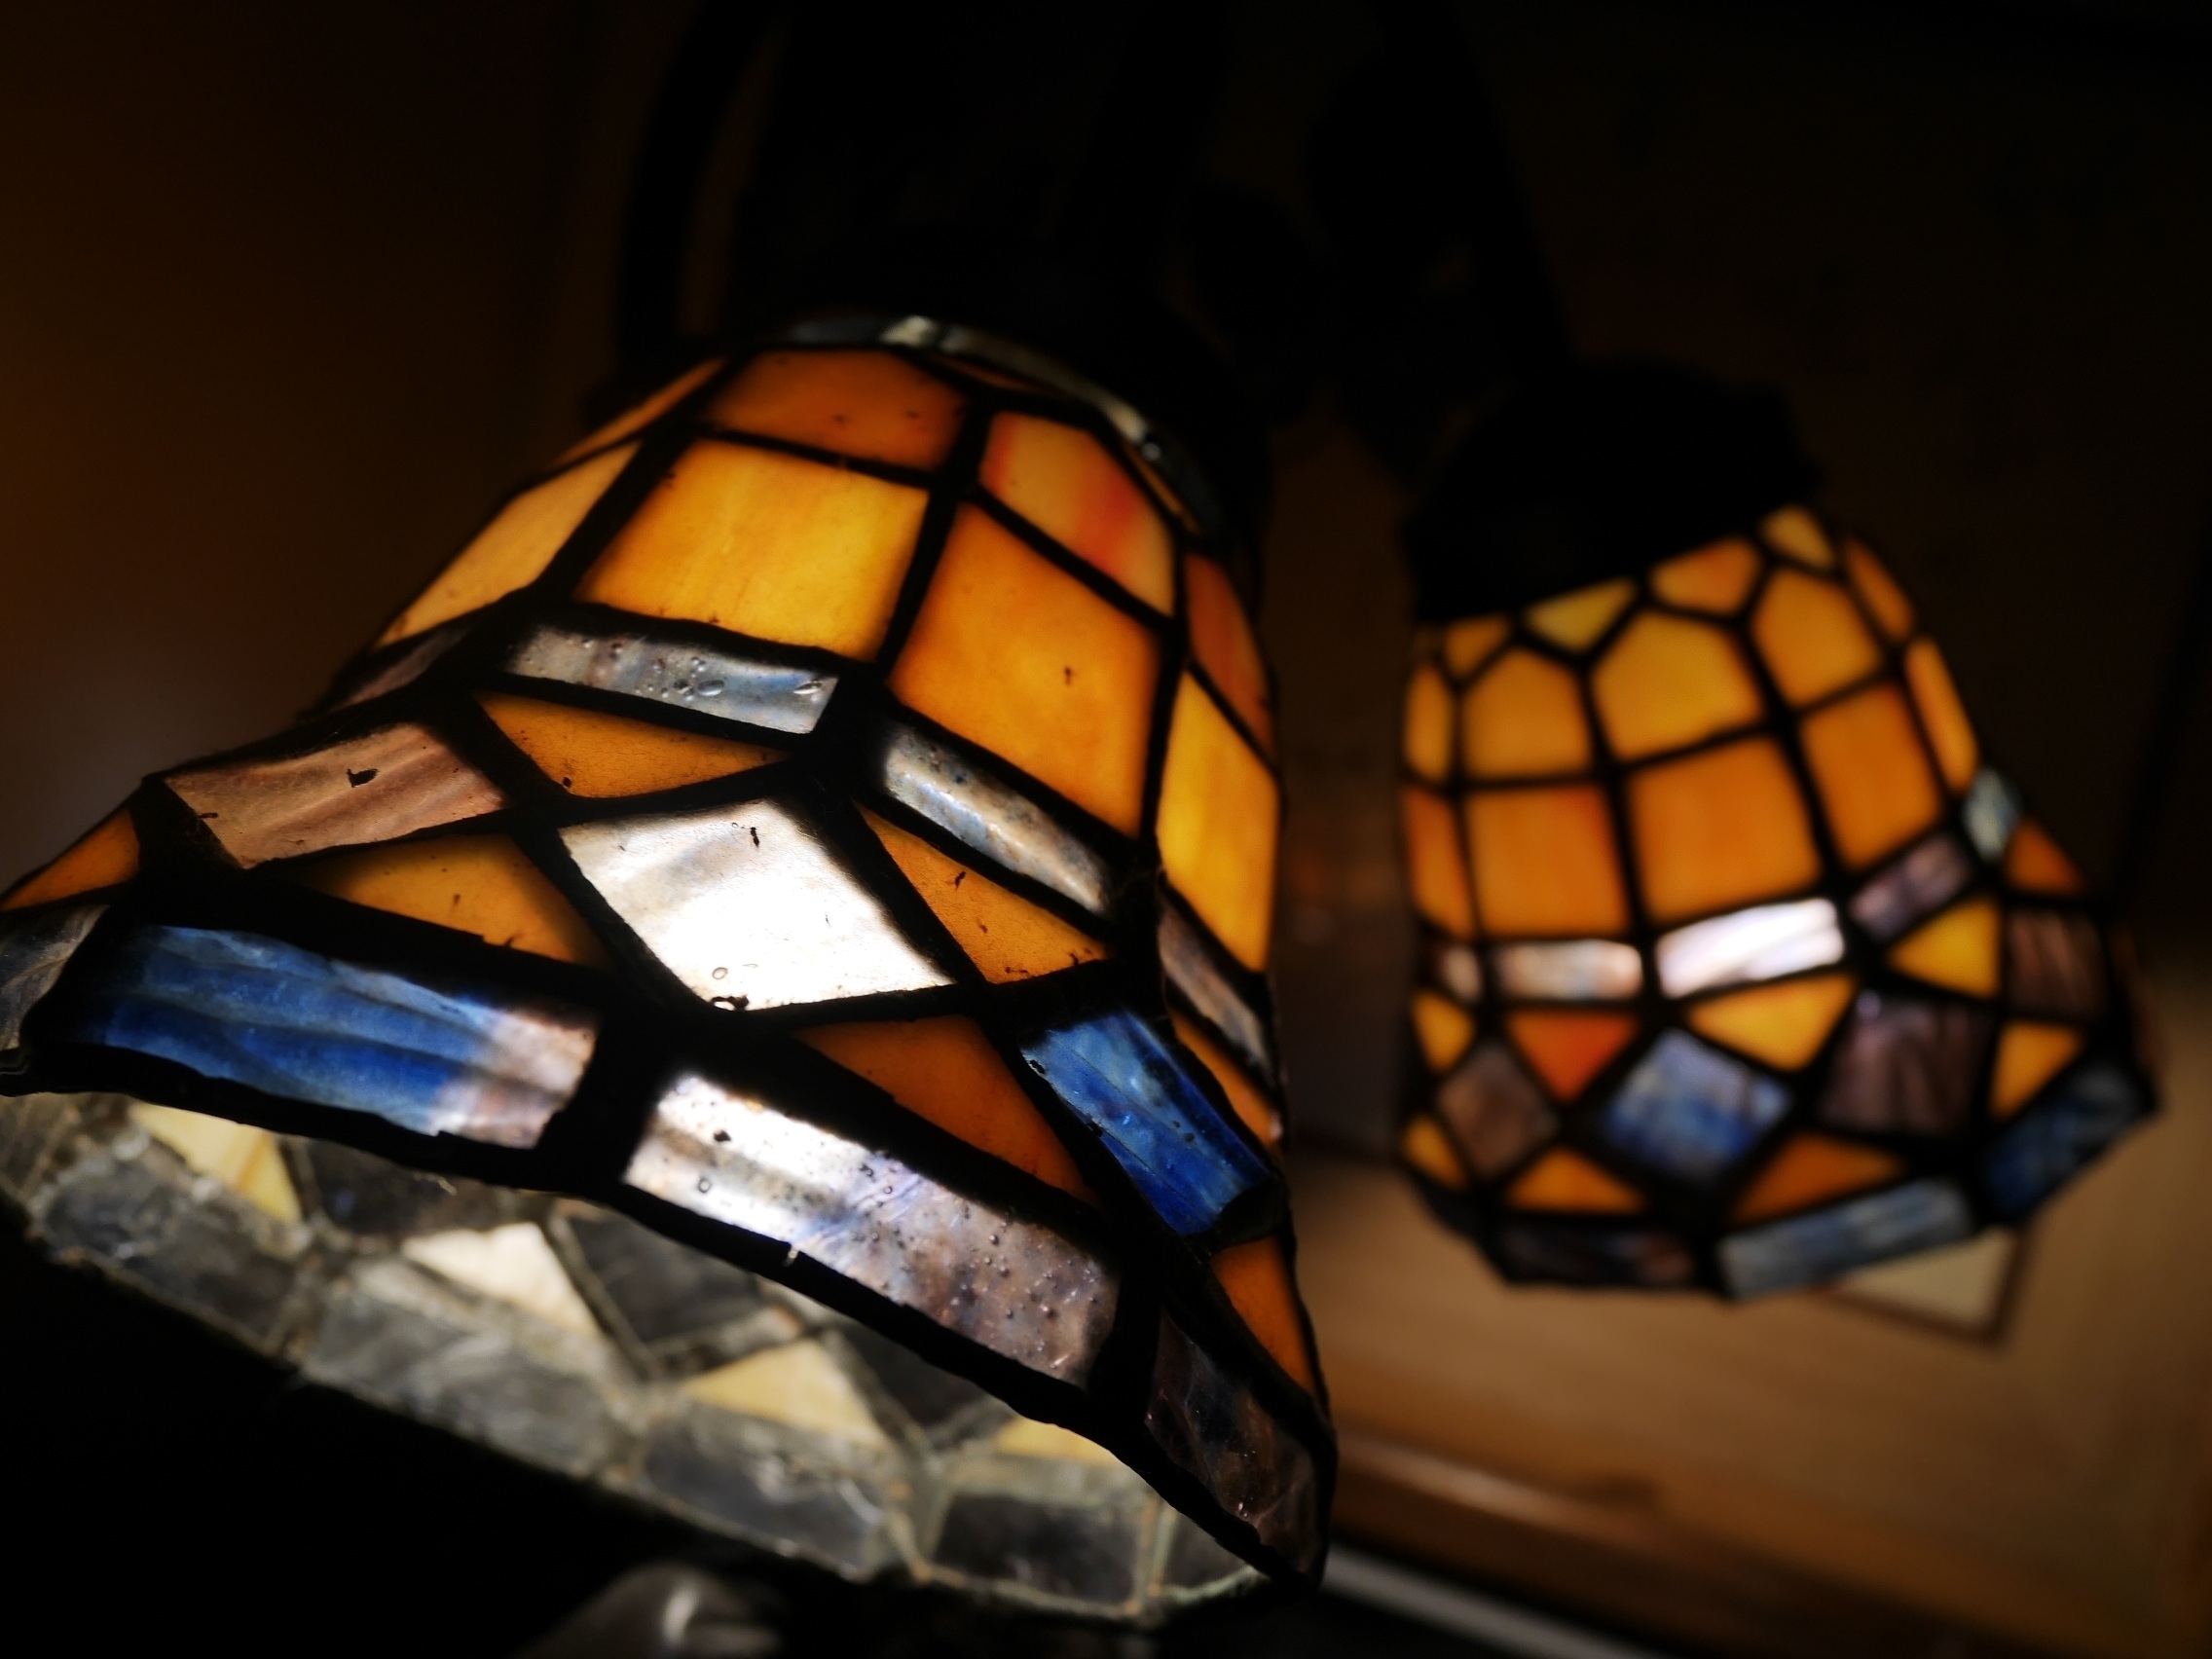
light, night, window, glass, color, lamp, lighting, toy, material, stained glass, quiet, rubik's cube, think about, miscellaneous goods